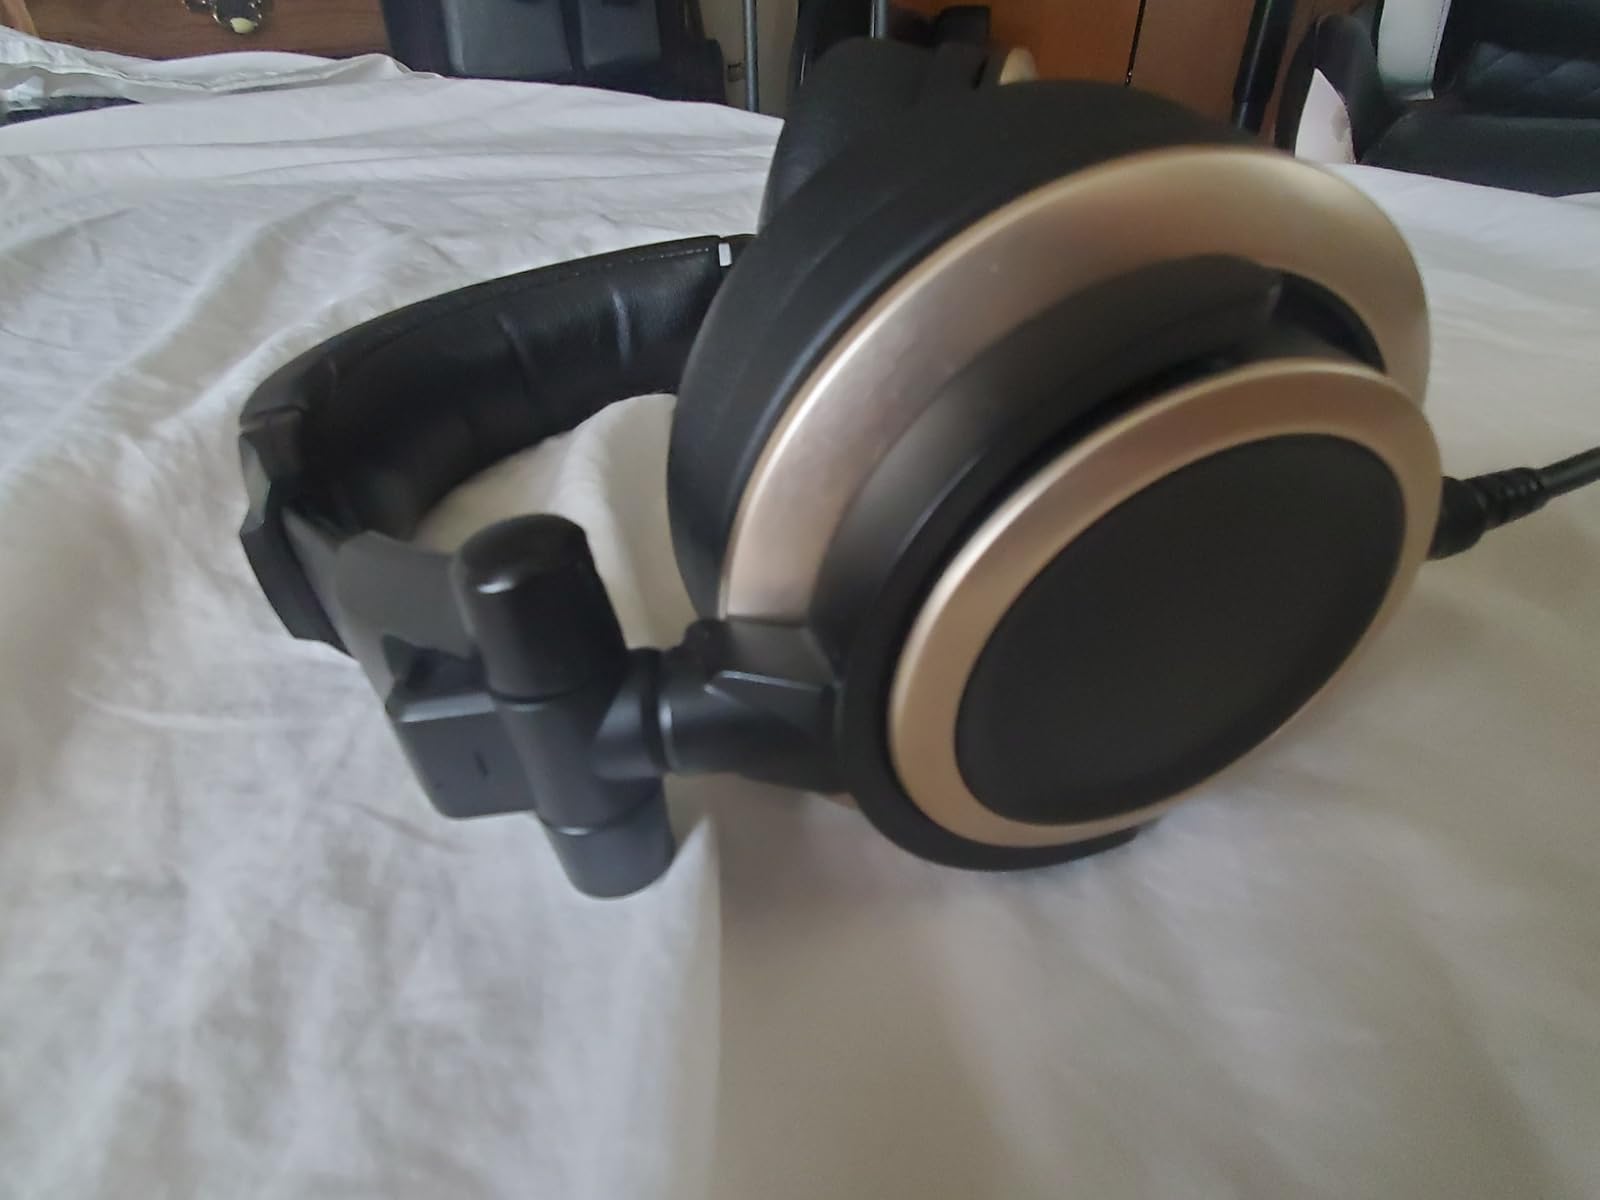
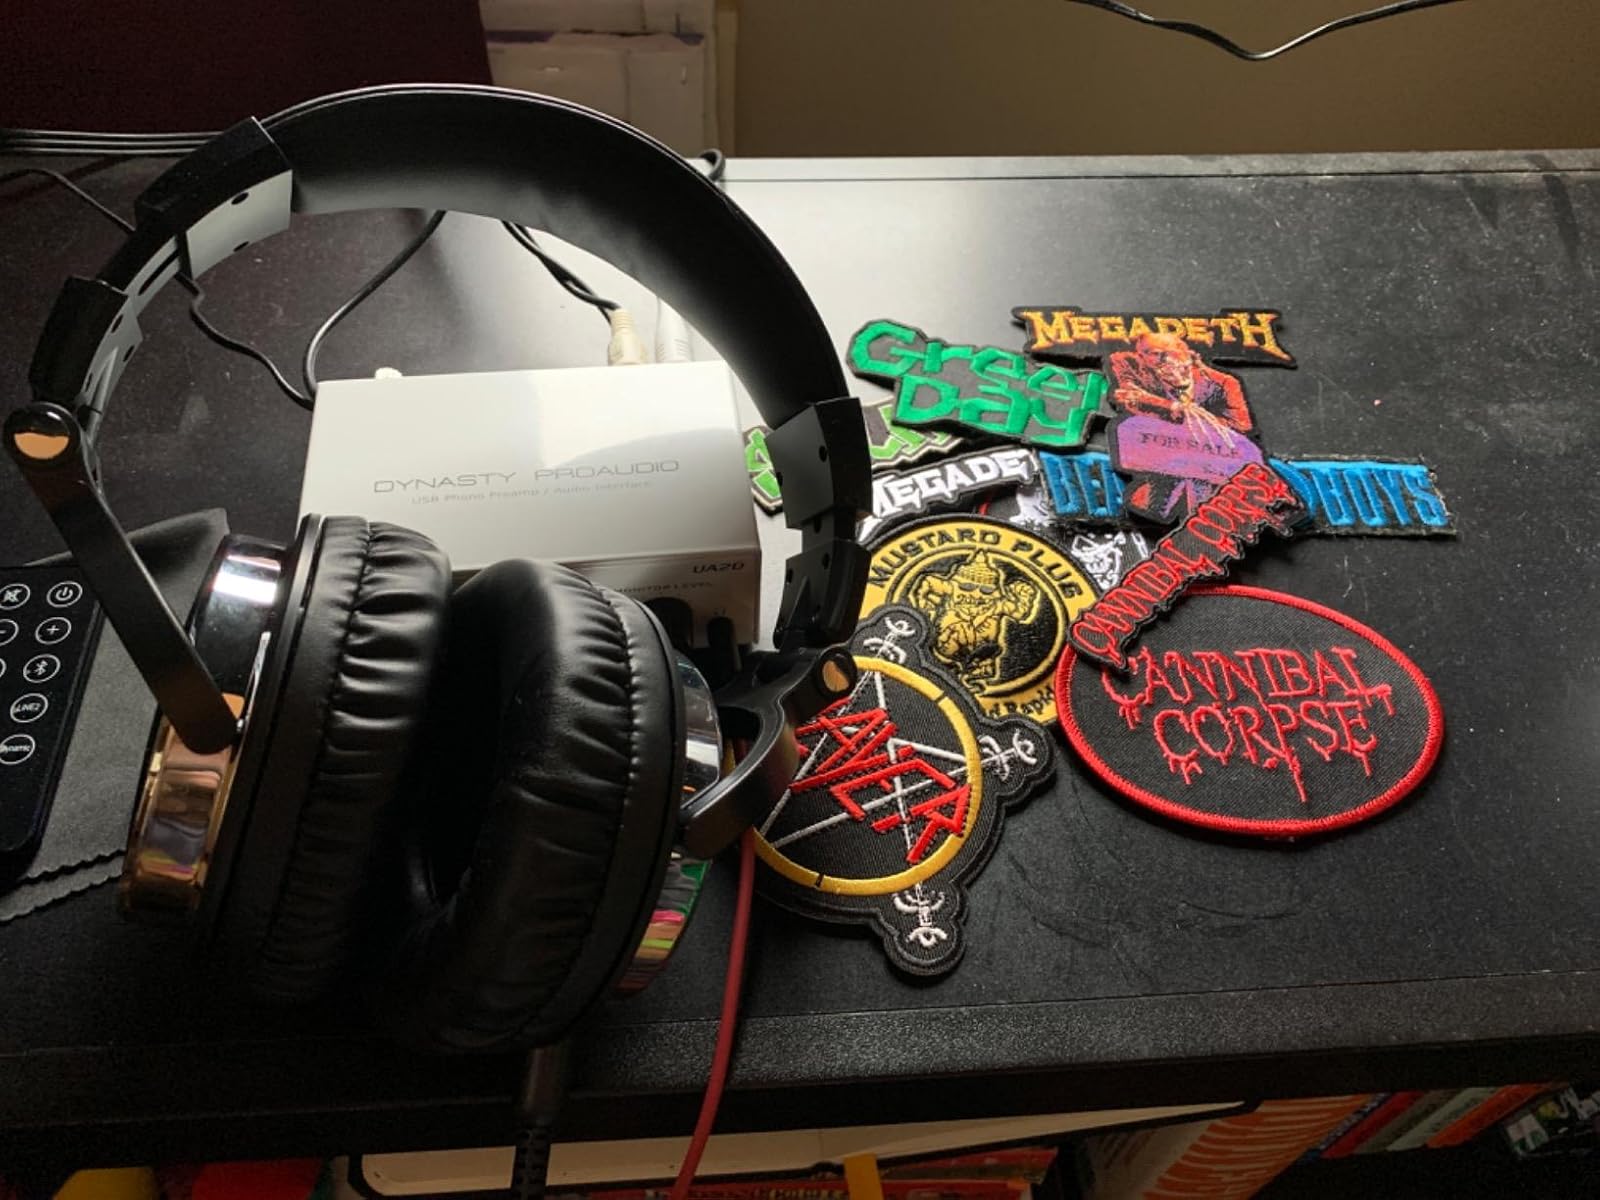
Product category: headphones
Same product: no